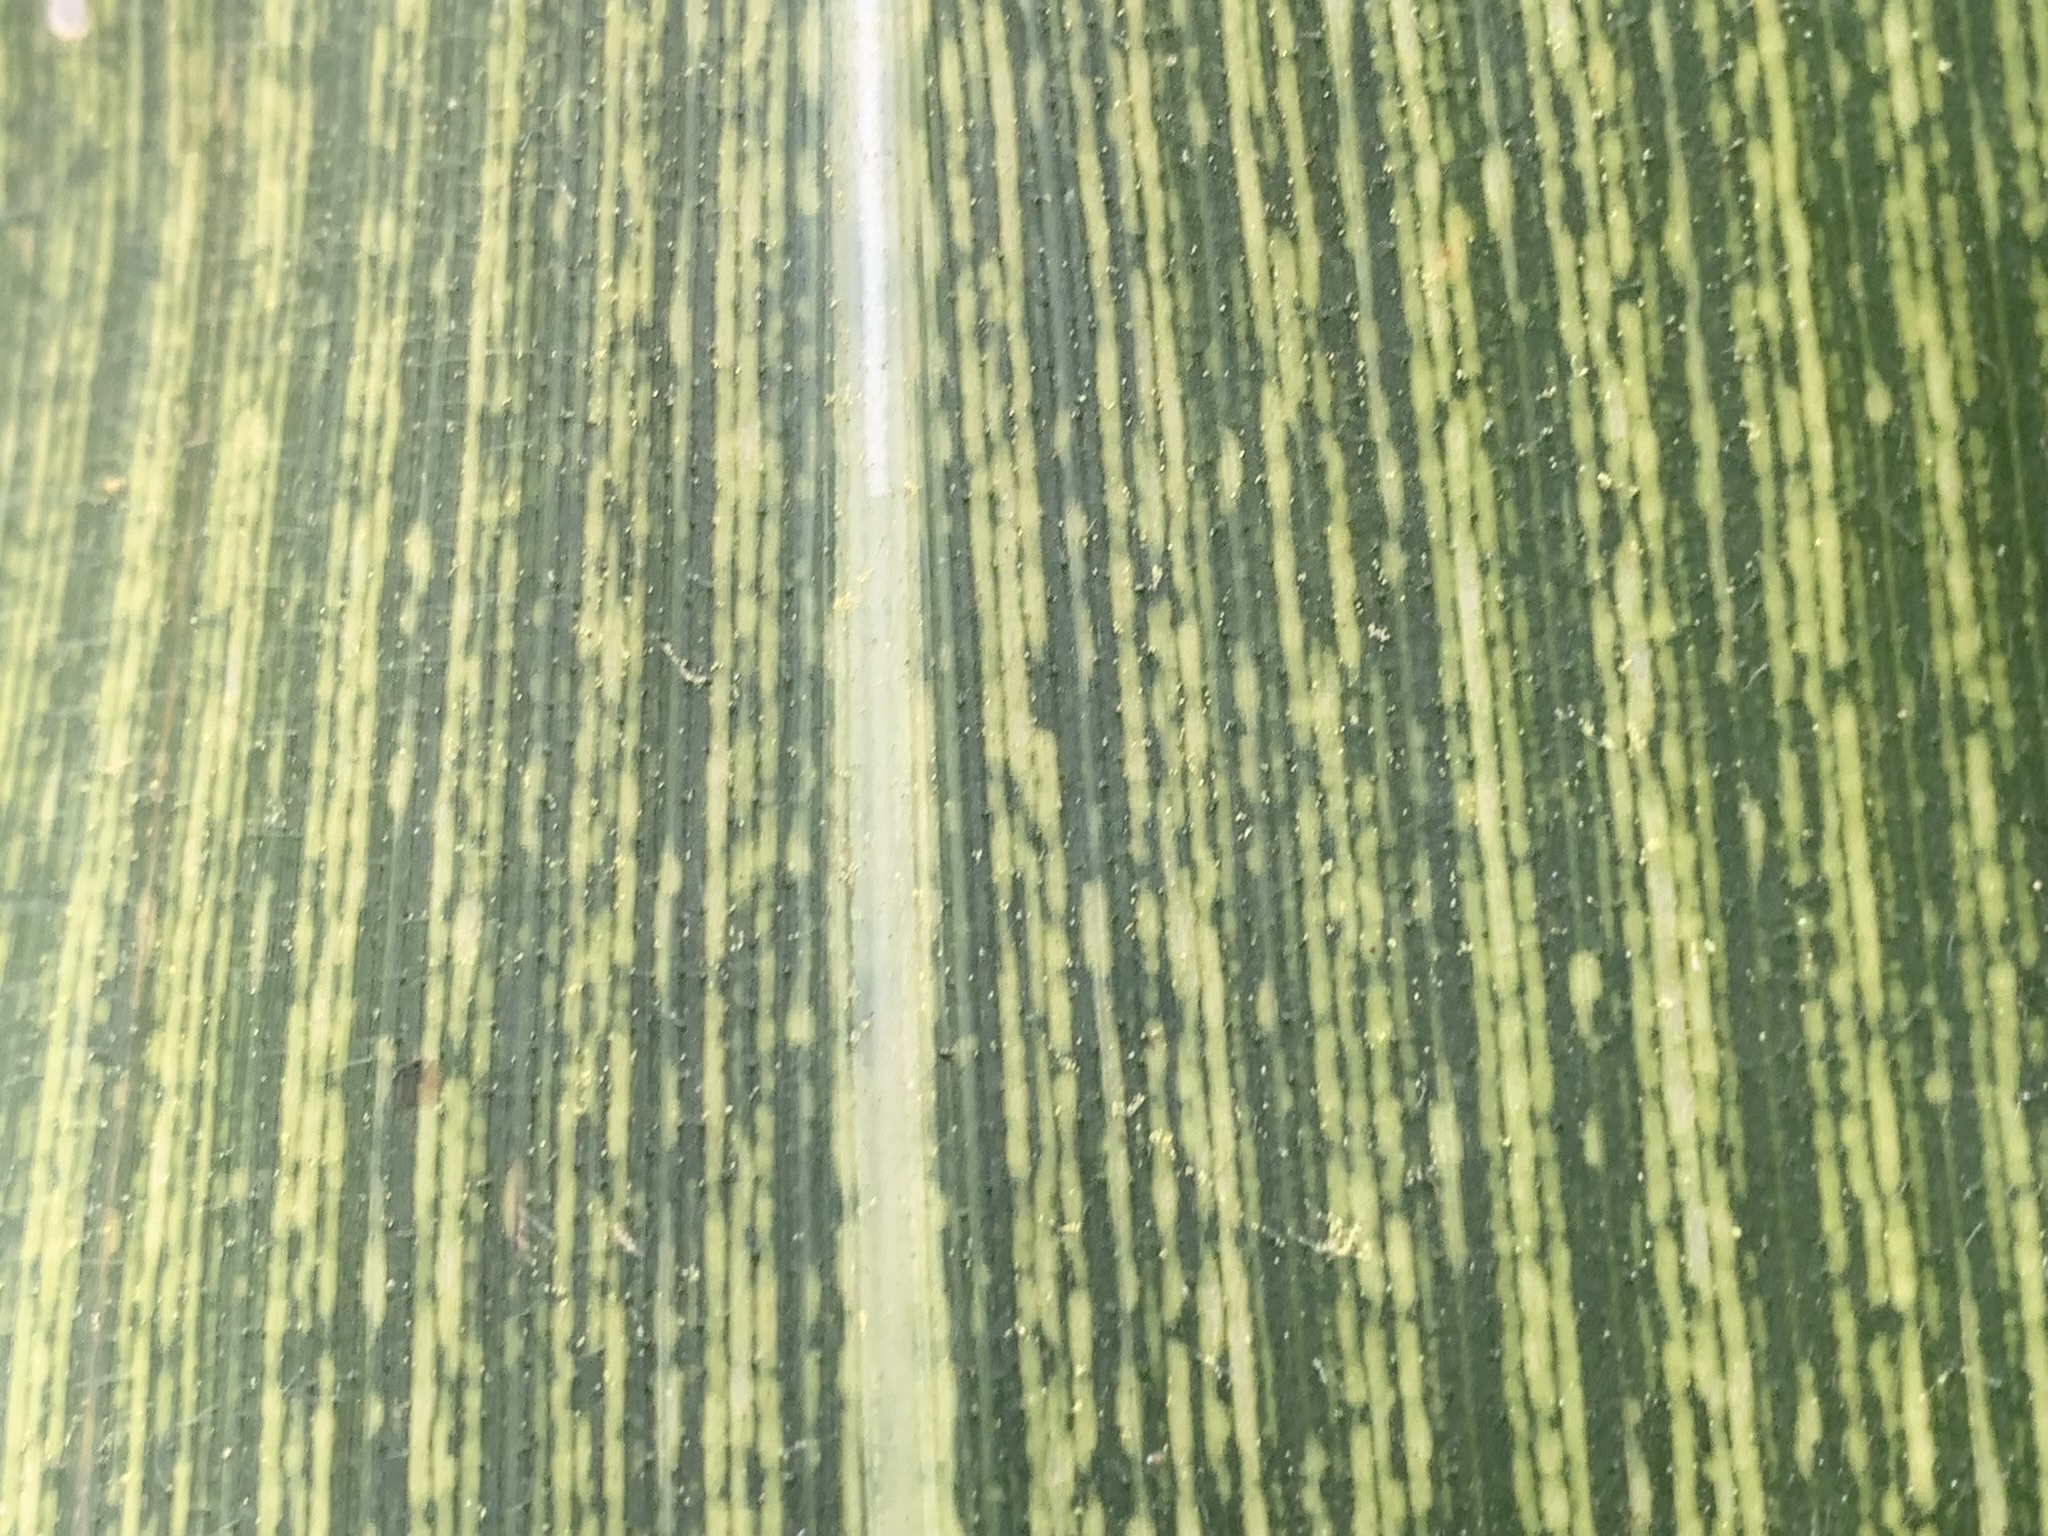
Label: MSV